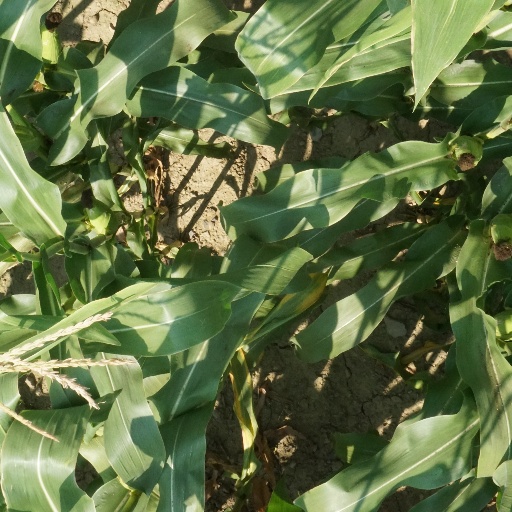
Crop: maize; corn